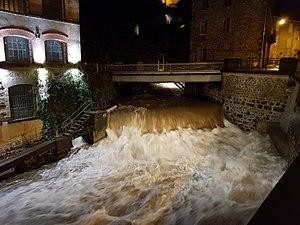
La Durolle en crue en 2018.
La Durolle est une rivière française, longue de 32 kilomètres, située dans les départements de la Loire et du Puy-de-Dôme, en région Auvergne-Rhône-Alpes. Affluent en rive droite de la Dore qu'elle rejoint en aval de Thiers, elle est un sous-affluent de la Loire par l'Allier.
La vallée des Rouets est le nom donné à une partie de la vallée de la Durolle, principalement située sur le territoire de la commune de Thiers, dans le département français du Puy-de-Dôme et de la région Auvergne-Rhône-Alpes. Elle est connue pour son long passé artisanal car on y a exploité la force motrice de la rivière Durolle dès le Moyen Âge. Le début du XXᵉ siècle marque la fermeture de la plupart des rouets dans la vallée au profit de l'industrie coutelière, majoritairement installée dans la vallée des Usines située en aval.
La vallée des Usines est le nom donné à une partie de la vallée de la Durolle, principalement située sur le territoire de la commune de Thiers dans le département français du Puy-de-Dôme et la région Auvergne-Rhône-Alpes. Elle est connue pour son long passé industriel car on y exploita la force motrice de la rivière Durolle dès le Moyen Âge. Le milieu du XXᵉ siècle marque le départ des entreprises vers les plaines de la ville-basse de Thiers.